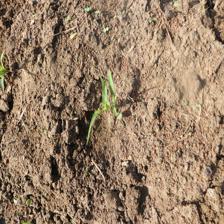
Label: Sorghum